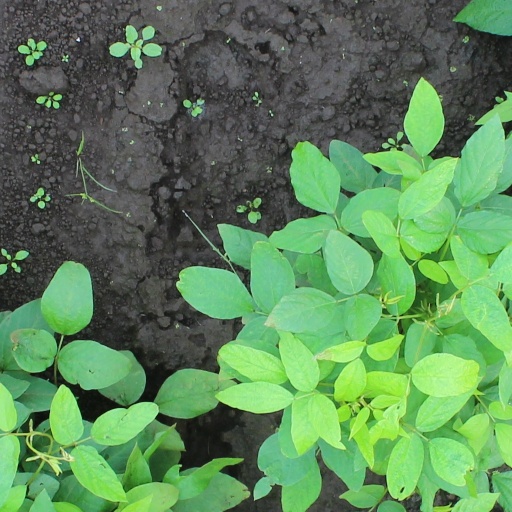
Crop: soybean